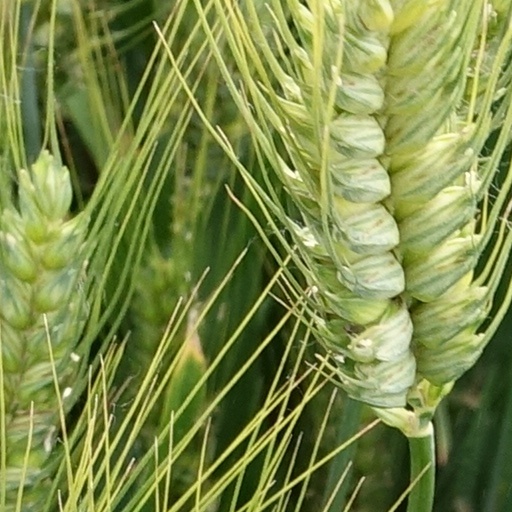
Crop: wheat